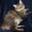
Label: cat